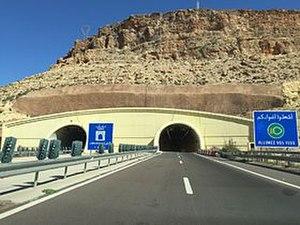
Tunnel Zaouiat Ait Mellal - Maroc
Le réseau des autoroutes marocaines est long de 1 839 km, c'est le deuxième réseau autoroutier le plus long en Afrique après celui d'Afrique du sud.